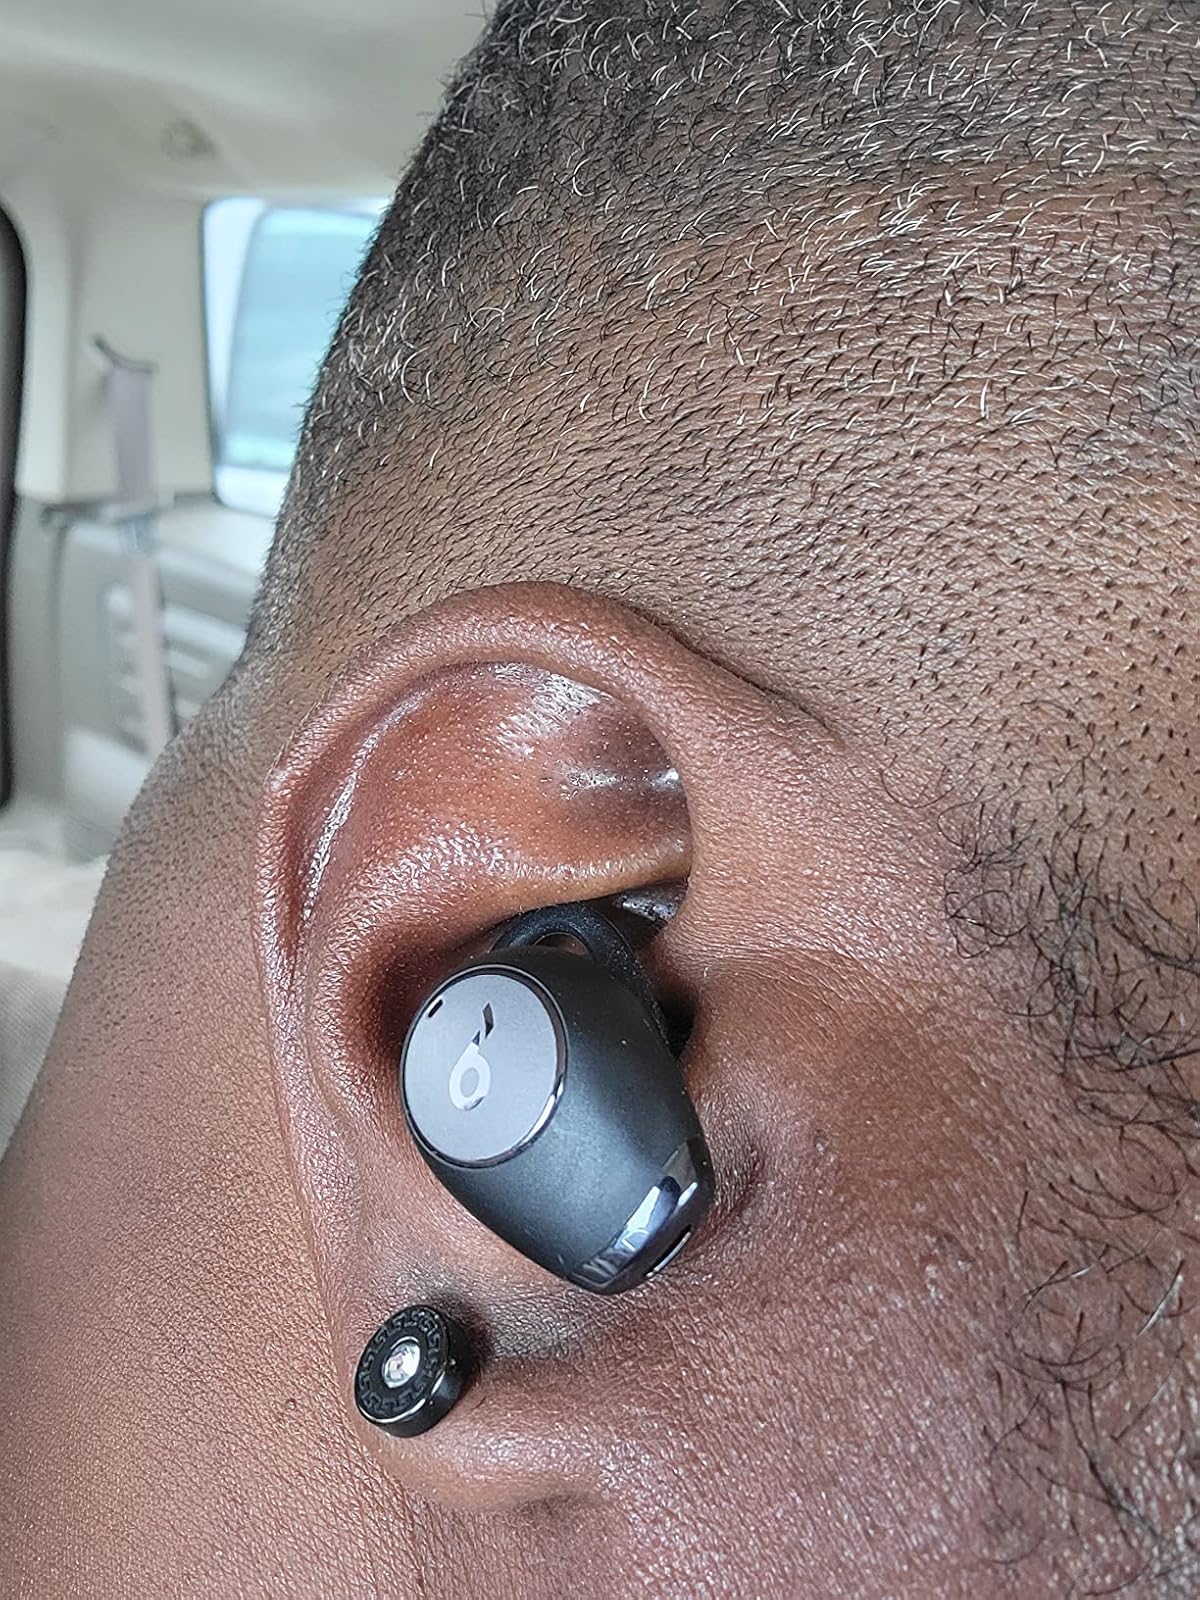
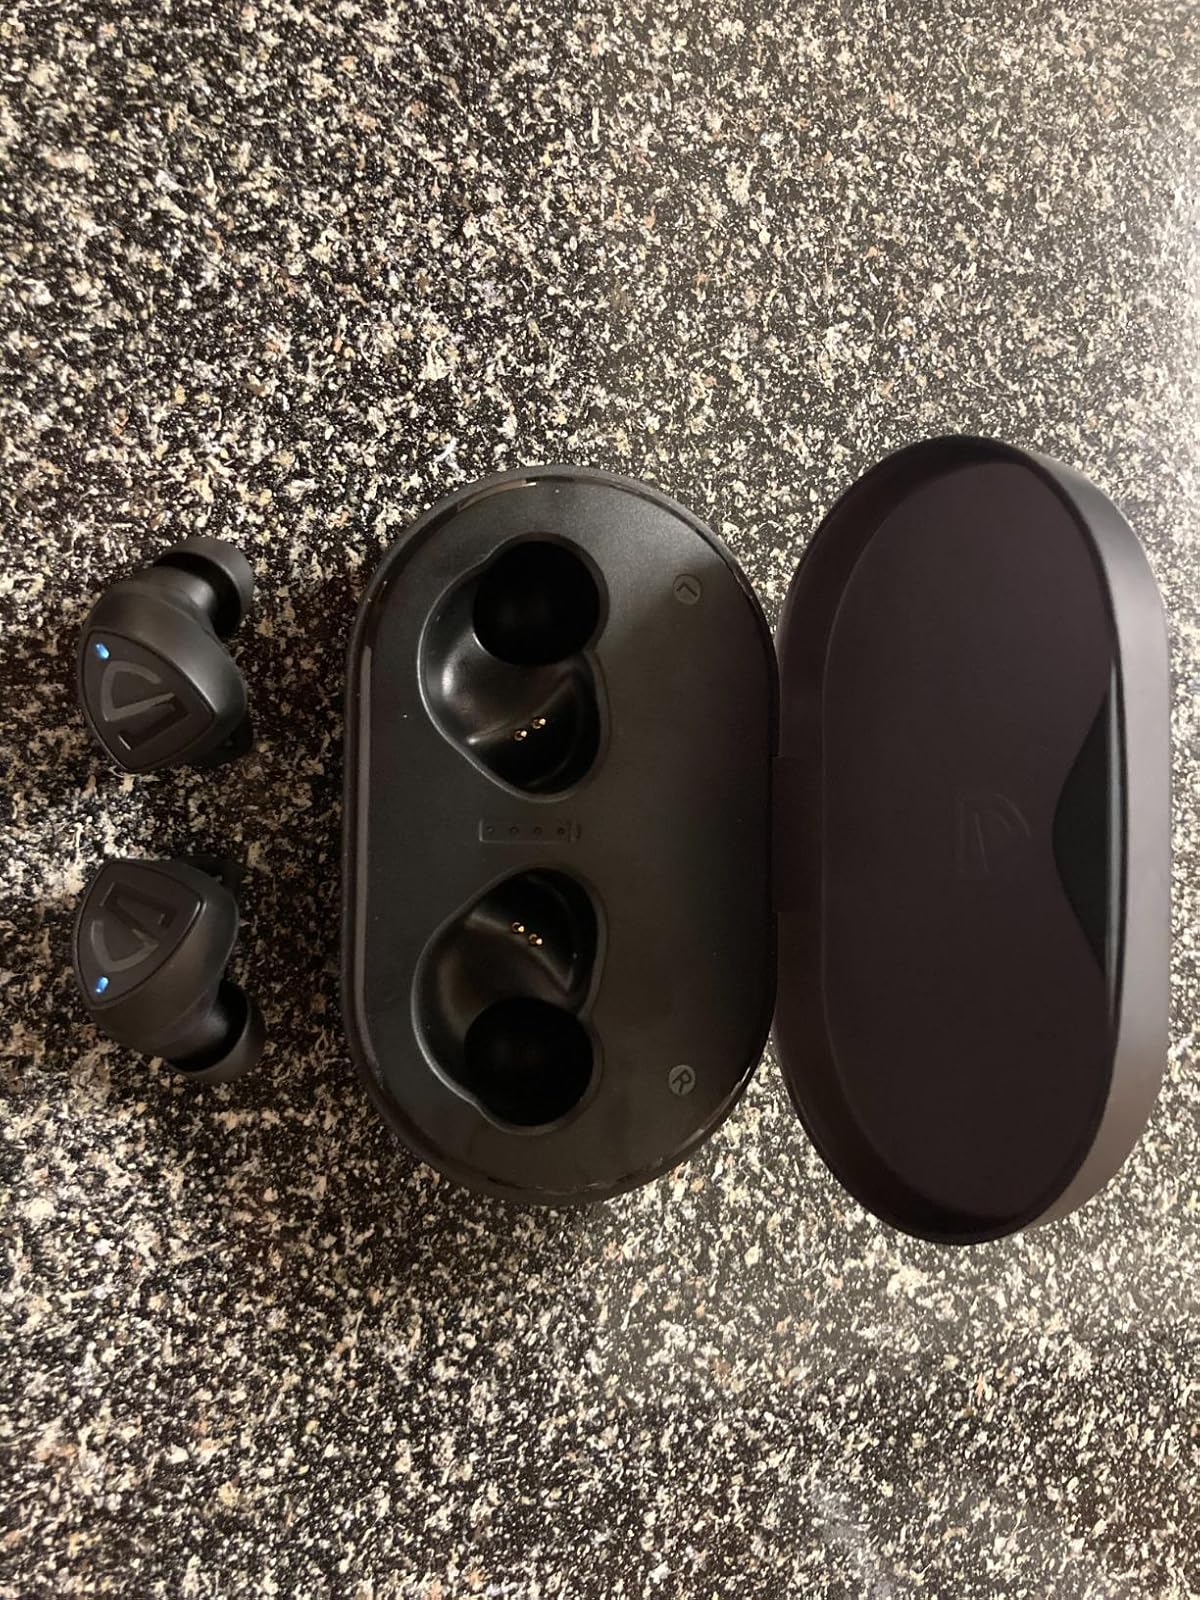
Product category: earbuds
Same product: no